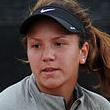
Age: 18